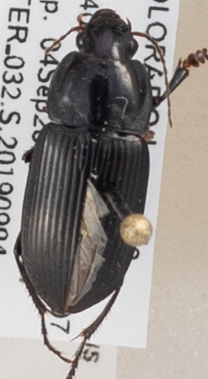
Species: Anisodactylus carbonarius
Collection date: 2019-09-04
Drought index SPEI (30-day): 0.282
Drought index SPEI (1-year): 0.438
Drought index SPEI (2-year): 0.86